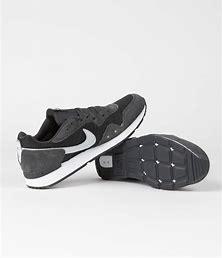
Brand: Nike
Model: Venture Runner